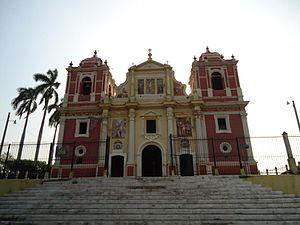
León est une ville et un département du Nicaragua. C'est la deuxième plus grande ville du pays après Managua la capitale. Son nom complet en espagnol, acquis lors de la colonisation, est Santiago de los Caballeros de León, mais ce dernier est rarement utilisé.